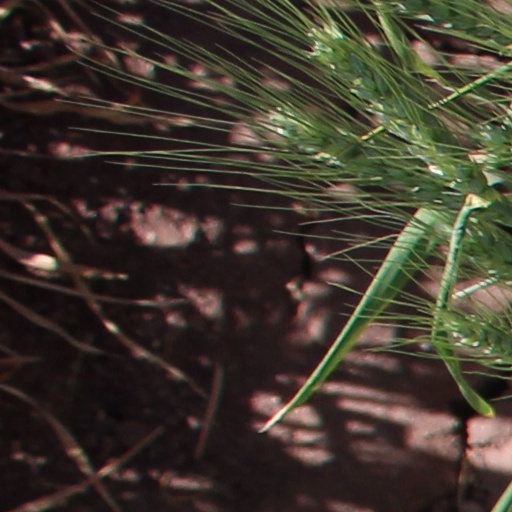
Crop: wheat